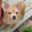
Label: dog